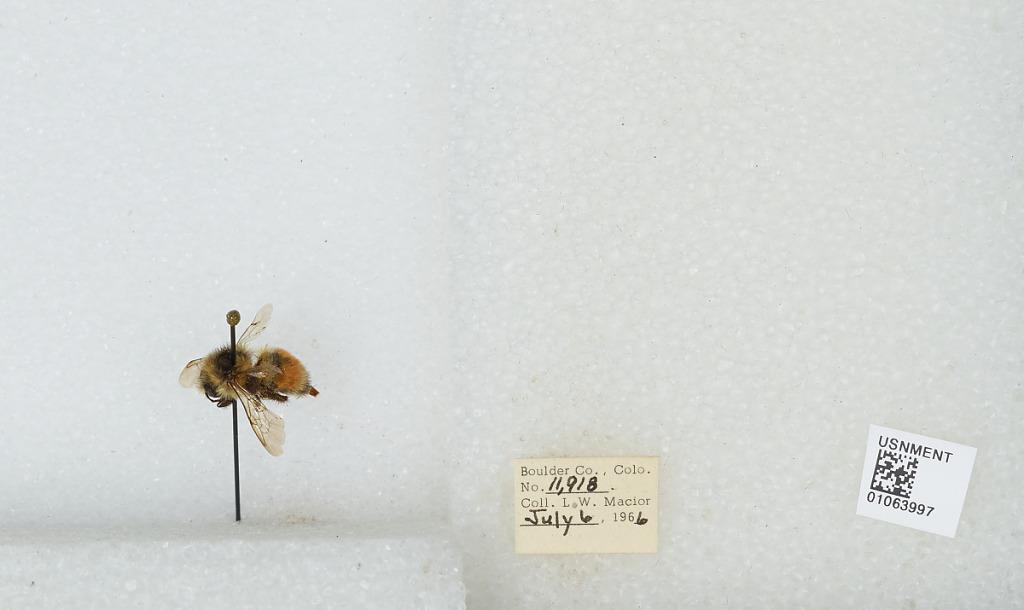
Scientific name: Bombus (Pyrobombus) bifarius Cresson
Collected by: L. Macior
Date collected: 1966-7-6
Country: United States
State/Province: Colorado
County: Boulder
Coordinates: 40.0017, -105.308